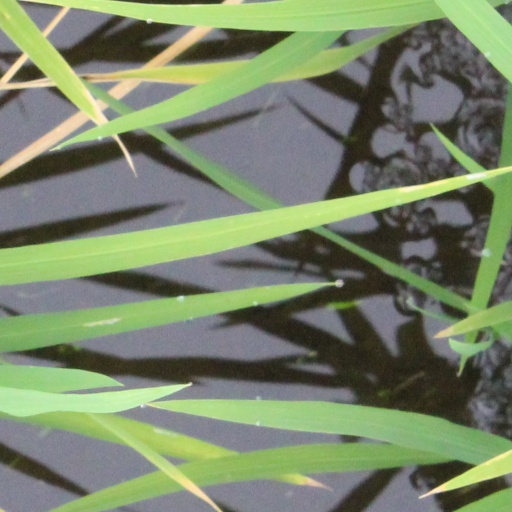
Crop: rice